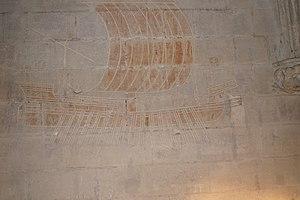
Le château de Tarascon - Centre d'art René d'Anjou - est situé en bordure du Rhône dans le département des Bouches-du-Rhône en France. Par son état remarquable de conservation, ce monument d'exception est un des plus beaux châteaux médiévaux de France et d'Europe construit au début du XVᵉ siècle, de 1400 à 1435, par les comtes de Provence-Barcelone, ducs d'Anjou, hôtes des châteaux d'Angers et de Saumur.